Shoma Uno

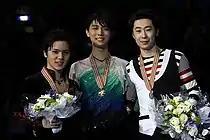
Uno (left) at the 2017 World Championships podium

Uno began the season at the 2019 CS Finlandia Trophy. He narrowly placed second in the short program behind countryman Sōta Yamamoto but came first in the free skate to take the gold medal. Beginning the Grand Prix at the 2019 Internationaux de France, Uno placed fourth in the short program after falling on both his triple Axel and a quad toe loop attempt that was meant to be in combination. In the free skate, he fell three times and had errors on two other quad jump attempts, causing him to place ninth in the free skate and fall to eighth overall. This was his worst-ever result at a senior international competition. Despite this, Uno stated that he had positive feelings about his situation and expressed gratitude to the audience for their cheers and support.